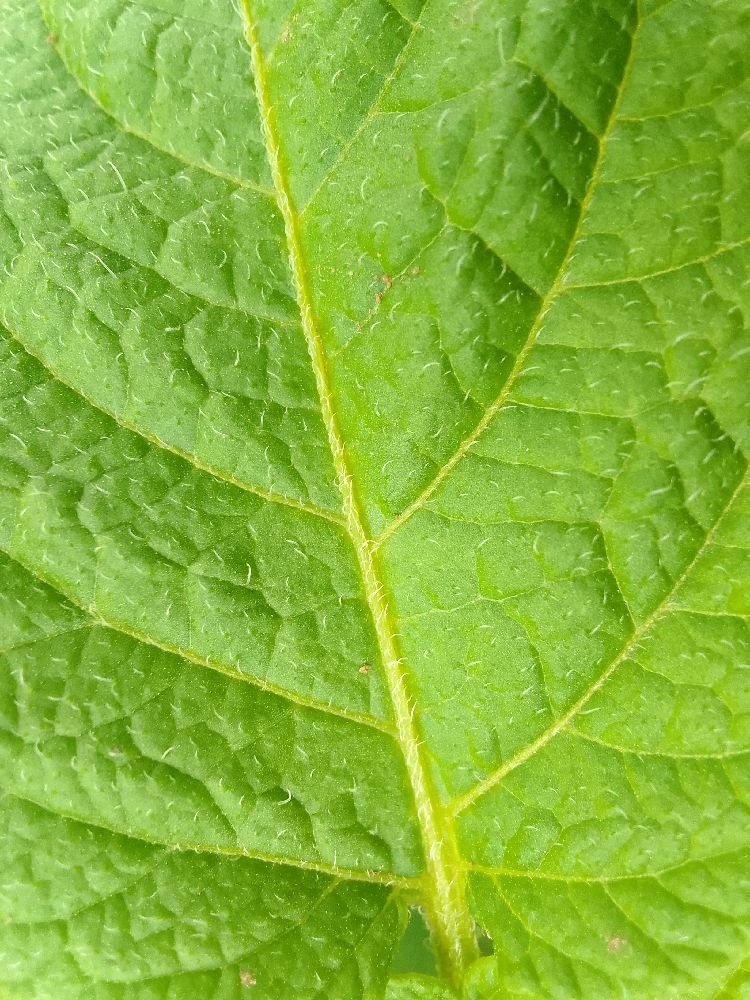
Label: Healthy